Qhapaq Qulla

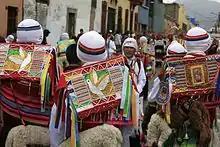
Festive costume of Qhapaq Qulla dancers

Qhapaq Qulla (Quechua "qhapaq" noble, principal, mighty; "Qulla" an indigenous people) is a folk dance in Peru. It is performed at festivals of the Cusco Region, such as "Mamacha Carmen" in Paucartambo and the important "Quyllur Rit'i" at the Winter Solstice on the mountain Qullqipunku.